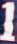
Number: 1